Adam Weishaupt

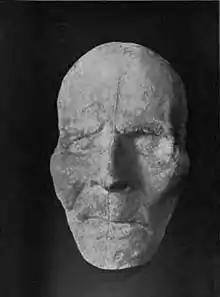
Death mask of Adam Weishaupt

Weishaupt's character and intentions have been variously assessed. Some took a negative view, such as Augustin Barruel, who despite writing that Weishaupt's goals were that "Equality and Liberty, together with the most absolute independence, are to be the substitutes for all rights and all property" saw this as more dangerous than beneficial, and John Robison, who regarded Weishaupt as a 'human devil' and saw his mission as one of malevolent destructiveness. Others took a more positive view, including Thomas Jefferson, who wrote in a letter to James Madison that "Barruel’s own parts of the book are perfectly the ravings of a Bedlamite and considered Weishaupt to be an "enthusiastic Philanthropist" who believed in the indefinite perfectibility of man, and believed that the intention of Jesus Christ was simply to "reinstate natural religion, and by diffusing the light of his morality, to teach us to govern ourselves".